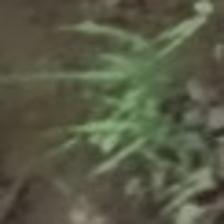
Label: clustered